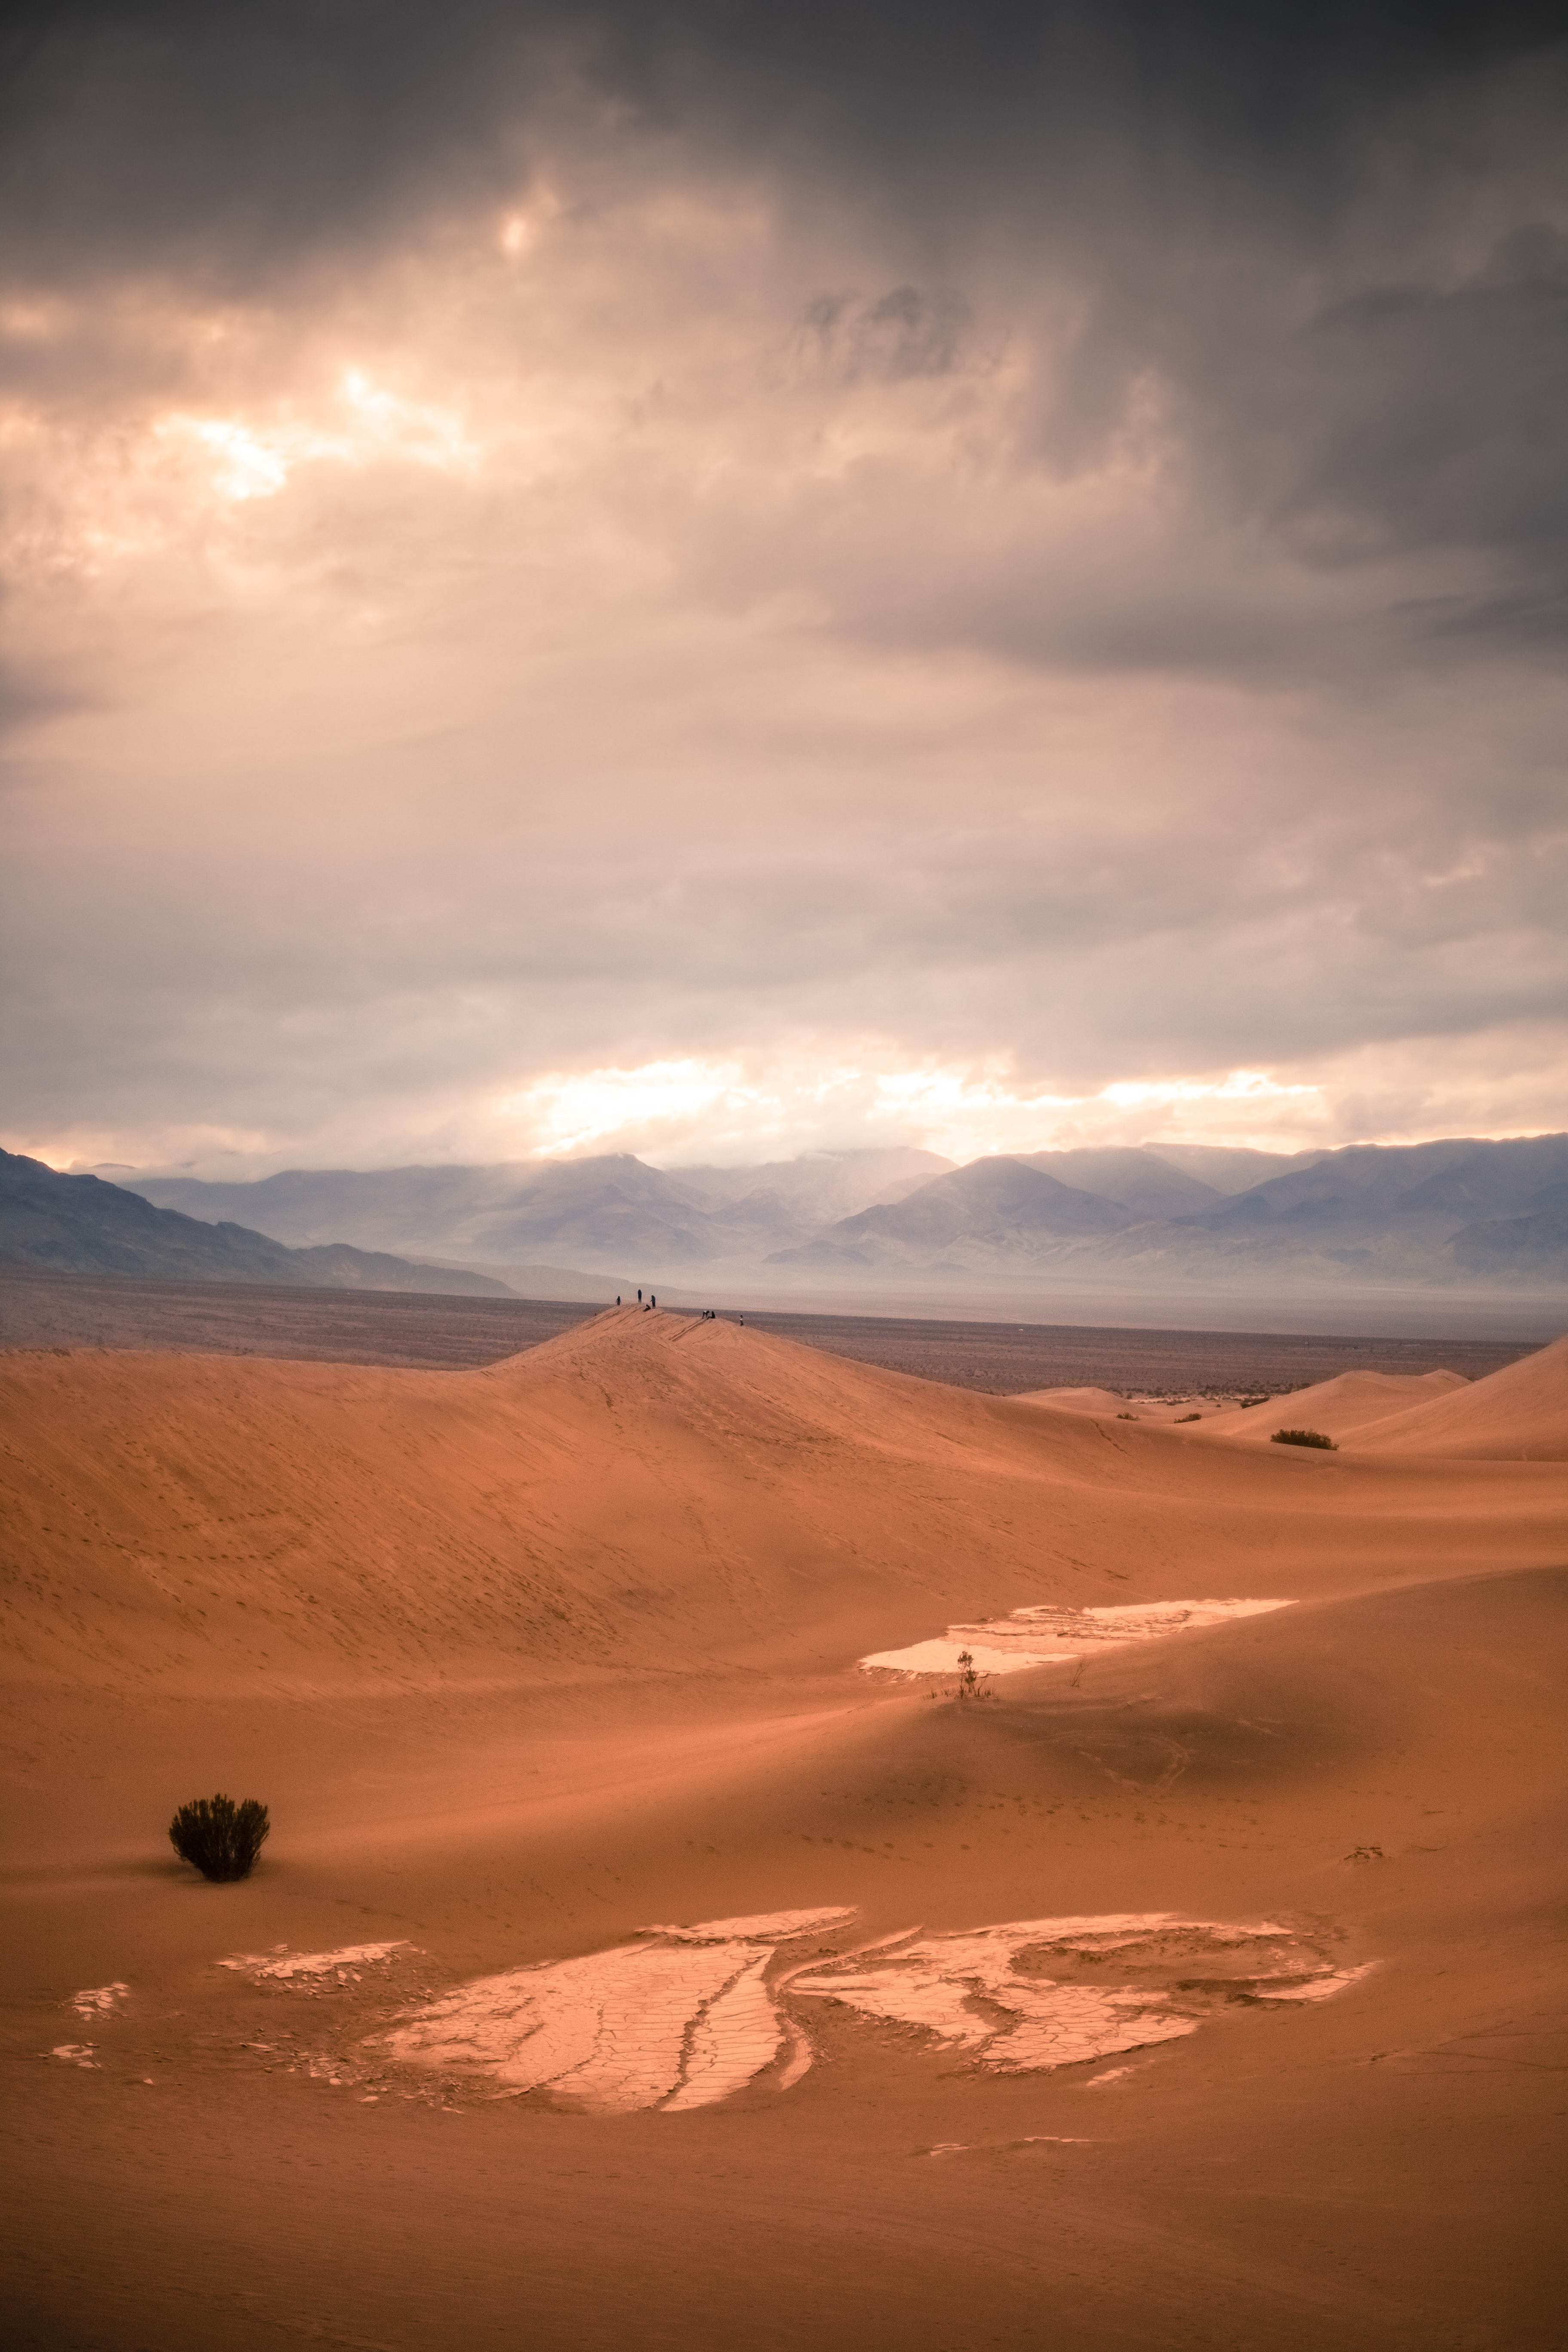
landscape, sea, sand, horizon, mountain, cloud, sky, sun, sunrise, sunset, sunlight, morning, hill, desert, dawn, dusk, evening, plain, plateau, natural environment, atmospheric phenomenon, aeolian landform, mountainous landforms